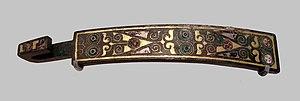
Agrafe. Epoque des Royaumes Combattants ou Dynastie Han, 4ème-3ème siècle - JC. Musée Guimet, Paris.
La dynastie Han règne sur la Chine de 206 av. J.-C. à 220 apr. J.-C.. Deuxième des dynasties impériales, elle succède à la dynastie Qin et est suivie de la période des Trois Royaumes. Elle se divise en deux périodes ː celle des Han occidentaux ou Han antérieurs, capitale Chang'an et celle des Han orientaux ou Han postérieurs, capitale Luoyang. Ces deux périodes sont séparées par la courte dynastie Xin, fondée par Wang Mang et qui ne survit pas à la mort de ce dernier.